Least weasel

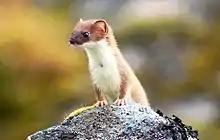
Alaskan least weasel ("M. n. eskimo")

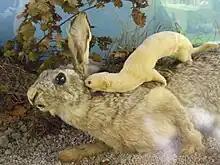
Taxidermy exhibit showing a least weasel attacking a European hare, in the Natural History Museum of Genoa

The least weasel has a circumboreal, Holarctic distribution, encompassing much of Europe and North Africa, Asia and parts of northern North America. It has been introduced to New Zealand, Malta, Crete, the Azore Islands and also São Tomé off West Africa. It occurs throughout Europe, except Ireland, and on all major Mediterranean islands. It also occurs on Honshu and Hokkaido Islands in Japan and on Kunashir, Iturup, and Sakhalin Islands in Russia.